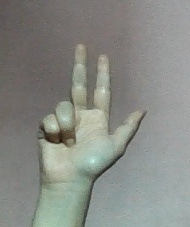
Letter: al